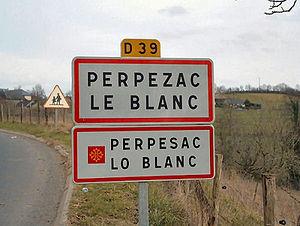
Panneau bilingue d'entrée de Perpezac-le-Blanc
Perpezac-le-Blanc est une commune française située dans le département de la Corrèze, en région Nouvelle-Aquitaine.